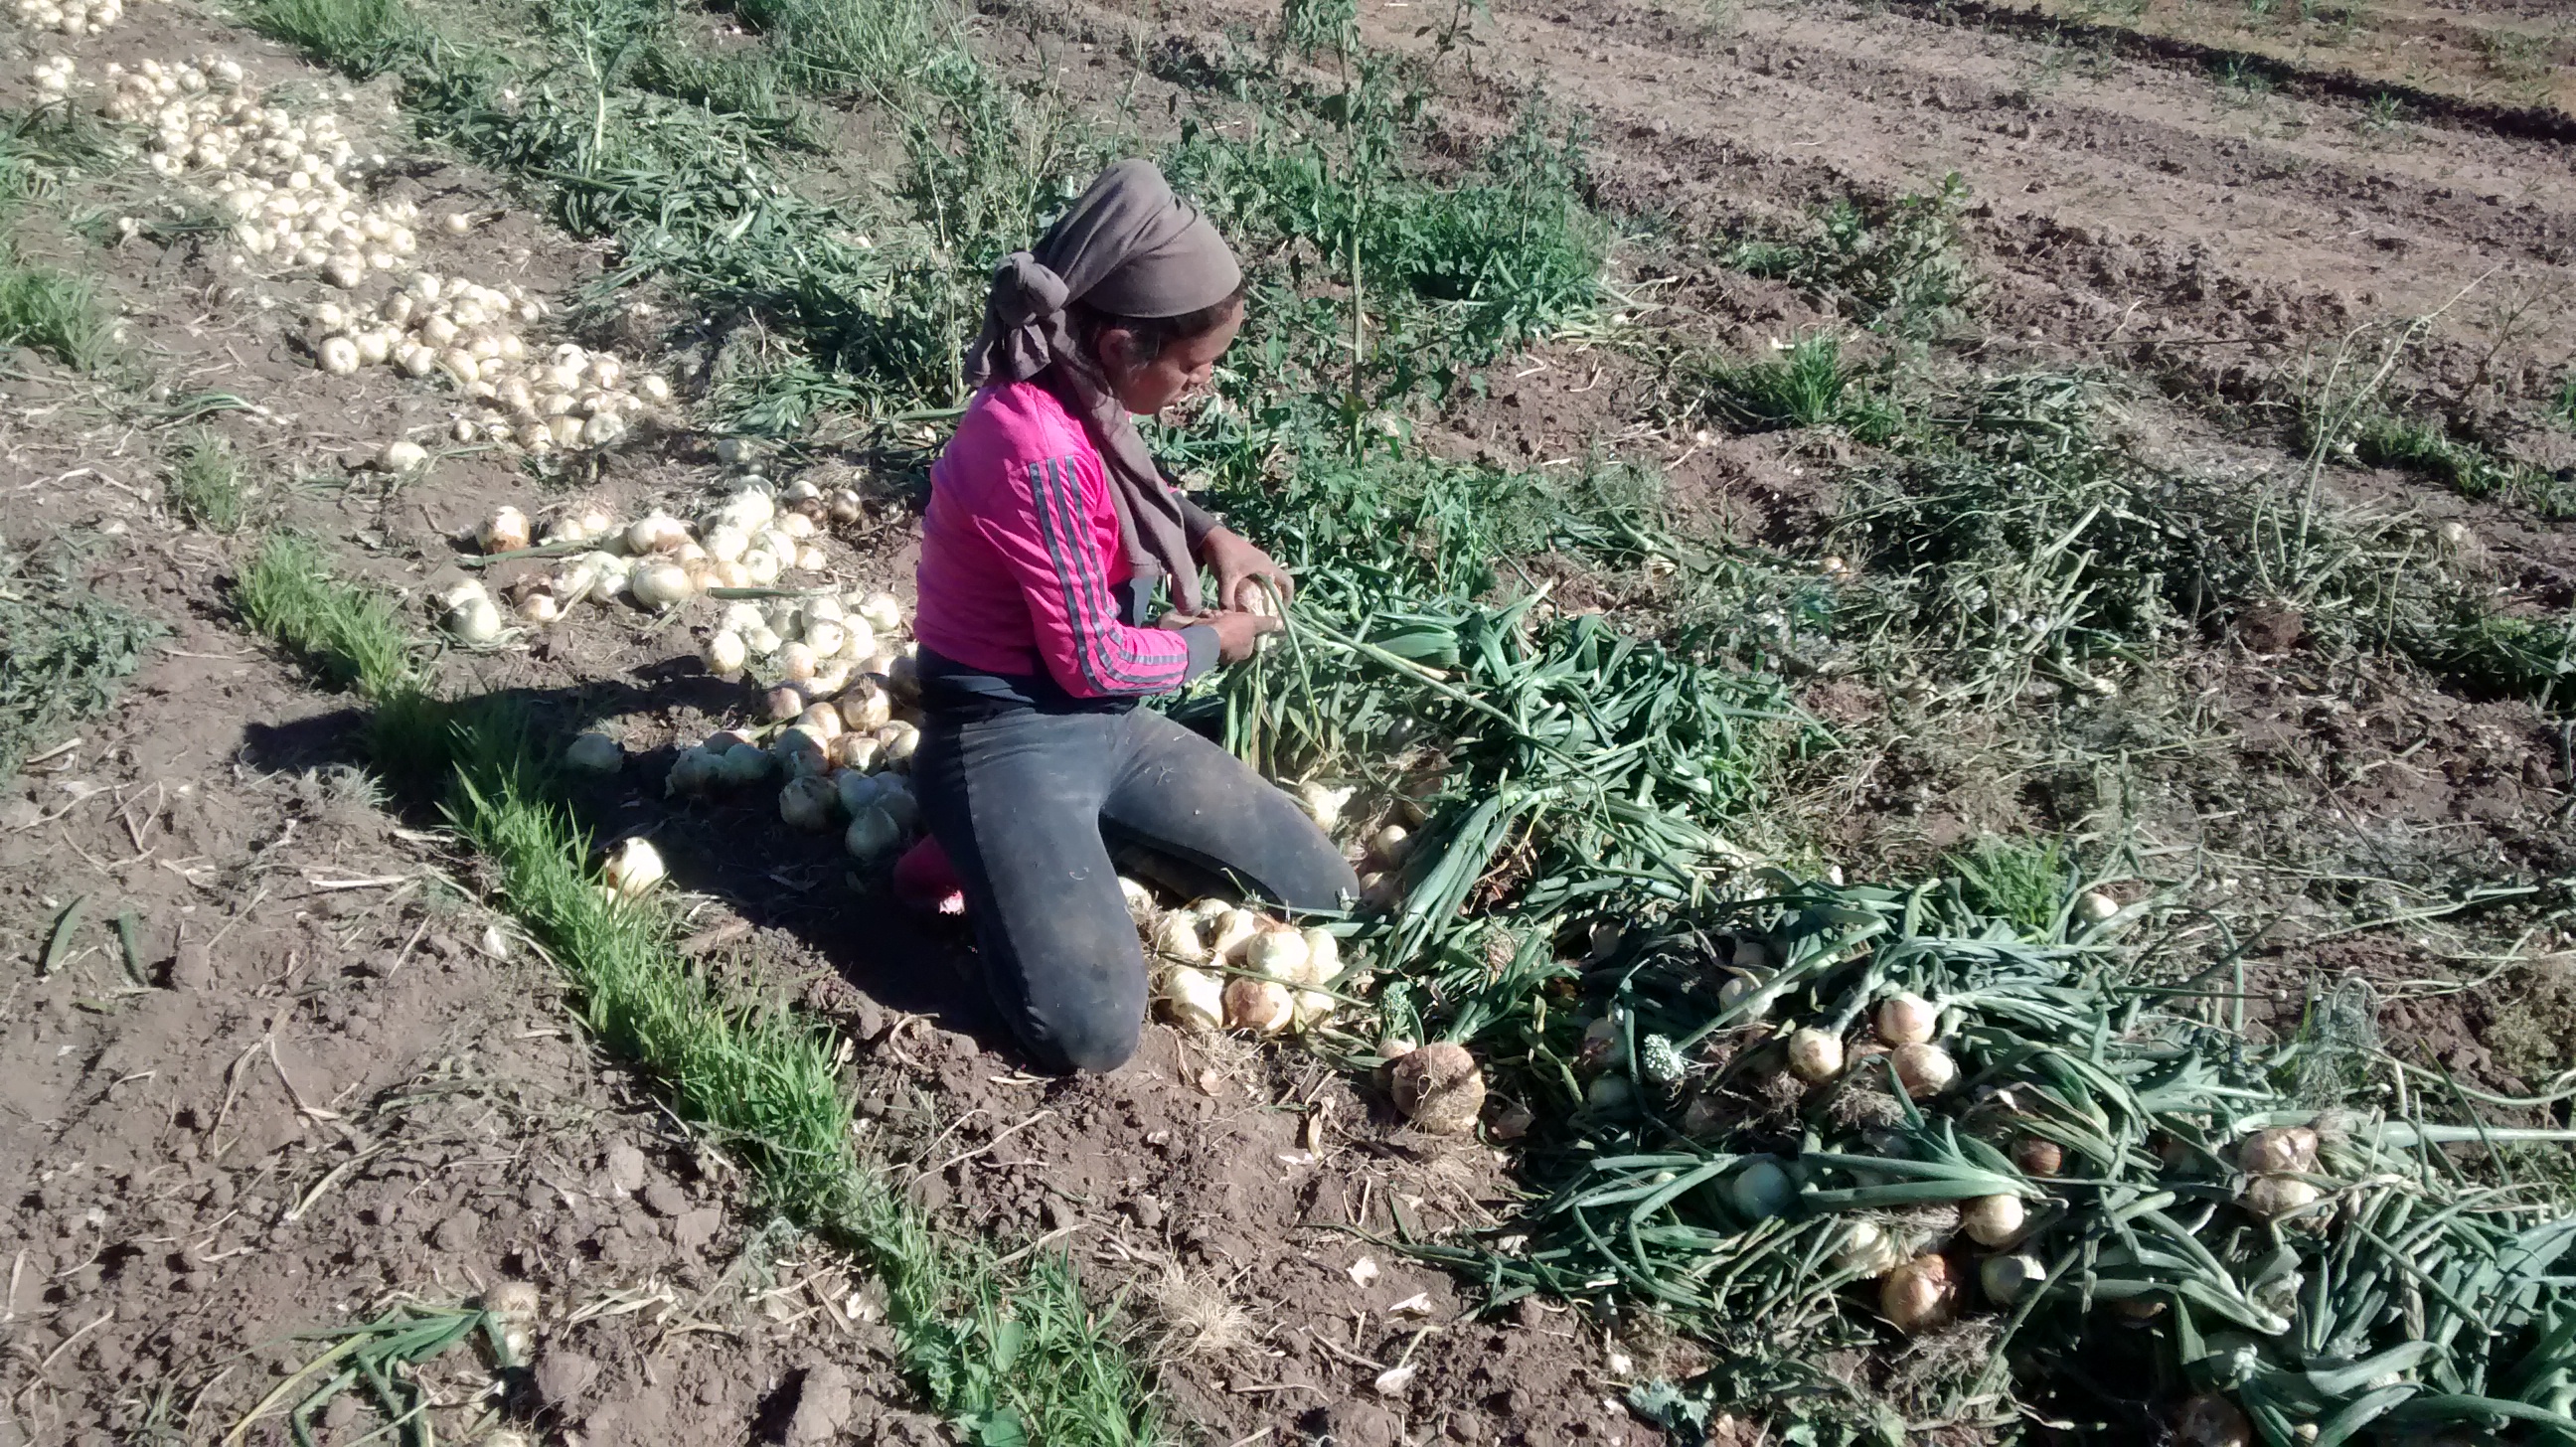
girl, soil, agriculture, plant, crop, geological phenomenon, farmworker, grass family, shrubland, field, plant community, grass, plantation, tree